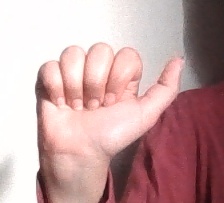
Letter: dhad